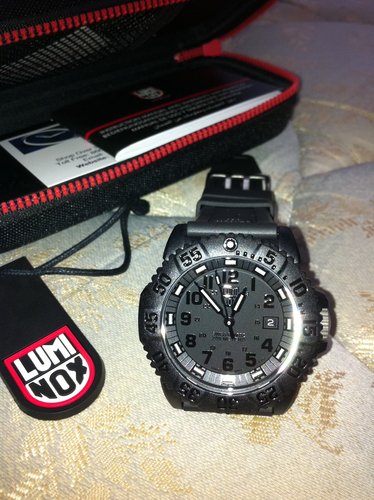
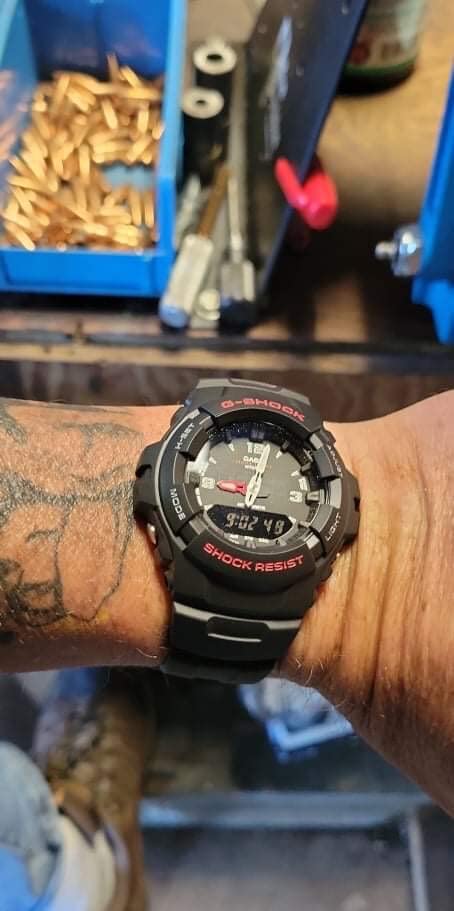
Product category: accessories_watch
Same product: no